Ek Paheli Leela

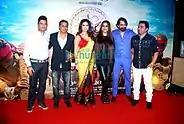
Sunny Leone with director and producers of the film at the trailer launch.

Bobby Khan stated that Sunny Leone was the only actress suitable for the roles . He also stated that big actors refused to do the film because of Leone. Actor Mohit Ahlawat returned to films after four years. Leone's husband Daniel Weber also had a cameo appearance in the film as flight attendant. As the film revisits two very different eras, the attire worn by Leone was also carefully designed. Leone's personal stylist Hitesh Kapopara who has also designed costumes for Leone for her previous films went for shopping in the local markets of London and Rajasthan for traditional accessories.